Whitchurch–Stouffville Public Library

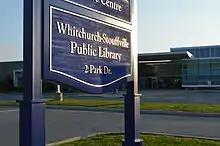
Whitchurch-Stouffville Public Library at its current location

The Whitchurch–Stouffville Public Library traces its heritage to 1877 when it was first established in Allan's Jewellery Store. A key promoter was J. Wideman, the editor of the local newspaper, the "Alert." The library was known as the Mechanics' Institute, and for a time was located in the old Municipal Building (today The Lebovic Centre for Arts & Entertainment – Nineteen on the Park). It held 793 volumes in the early 1880s, 1009 volumes in 1884, and more than 2,500 in 1895.